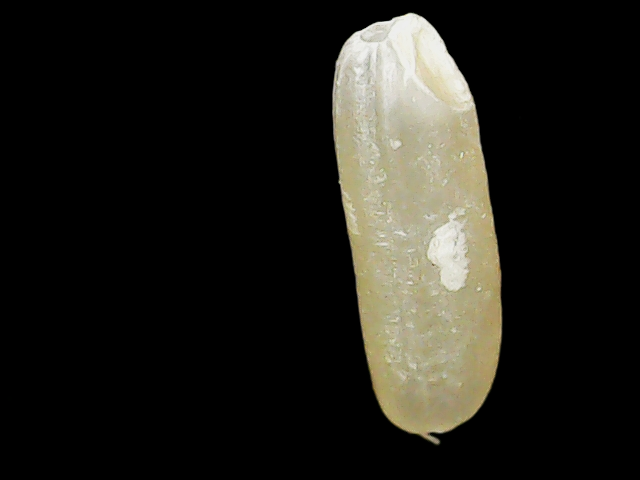
Rice variety: Binadhan16